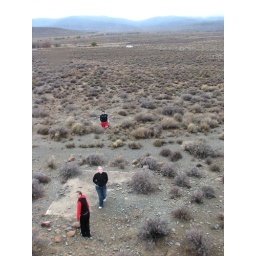
That's Piet's car off in the distance - still from on top of the wall